Invicta Plastics

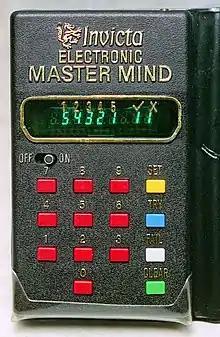
Invicta Electronic Master Mind game

Mastermind or Master Mind, is a code-breaking board game for two players launched in 1971. It was one of the more prominent products of the company, with them professing sales in excess of a million units. The success of the game led to them winning the "Queen’s Award for Export" in 1978. They also made a handheld electronic device based on the game.